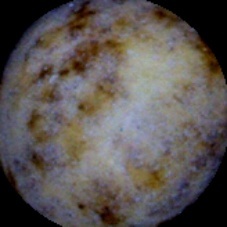
Label: Spotted